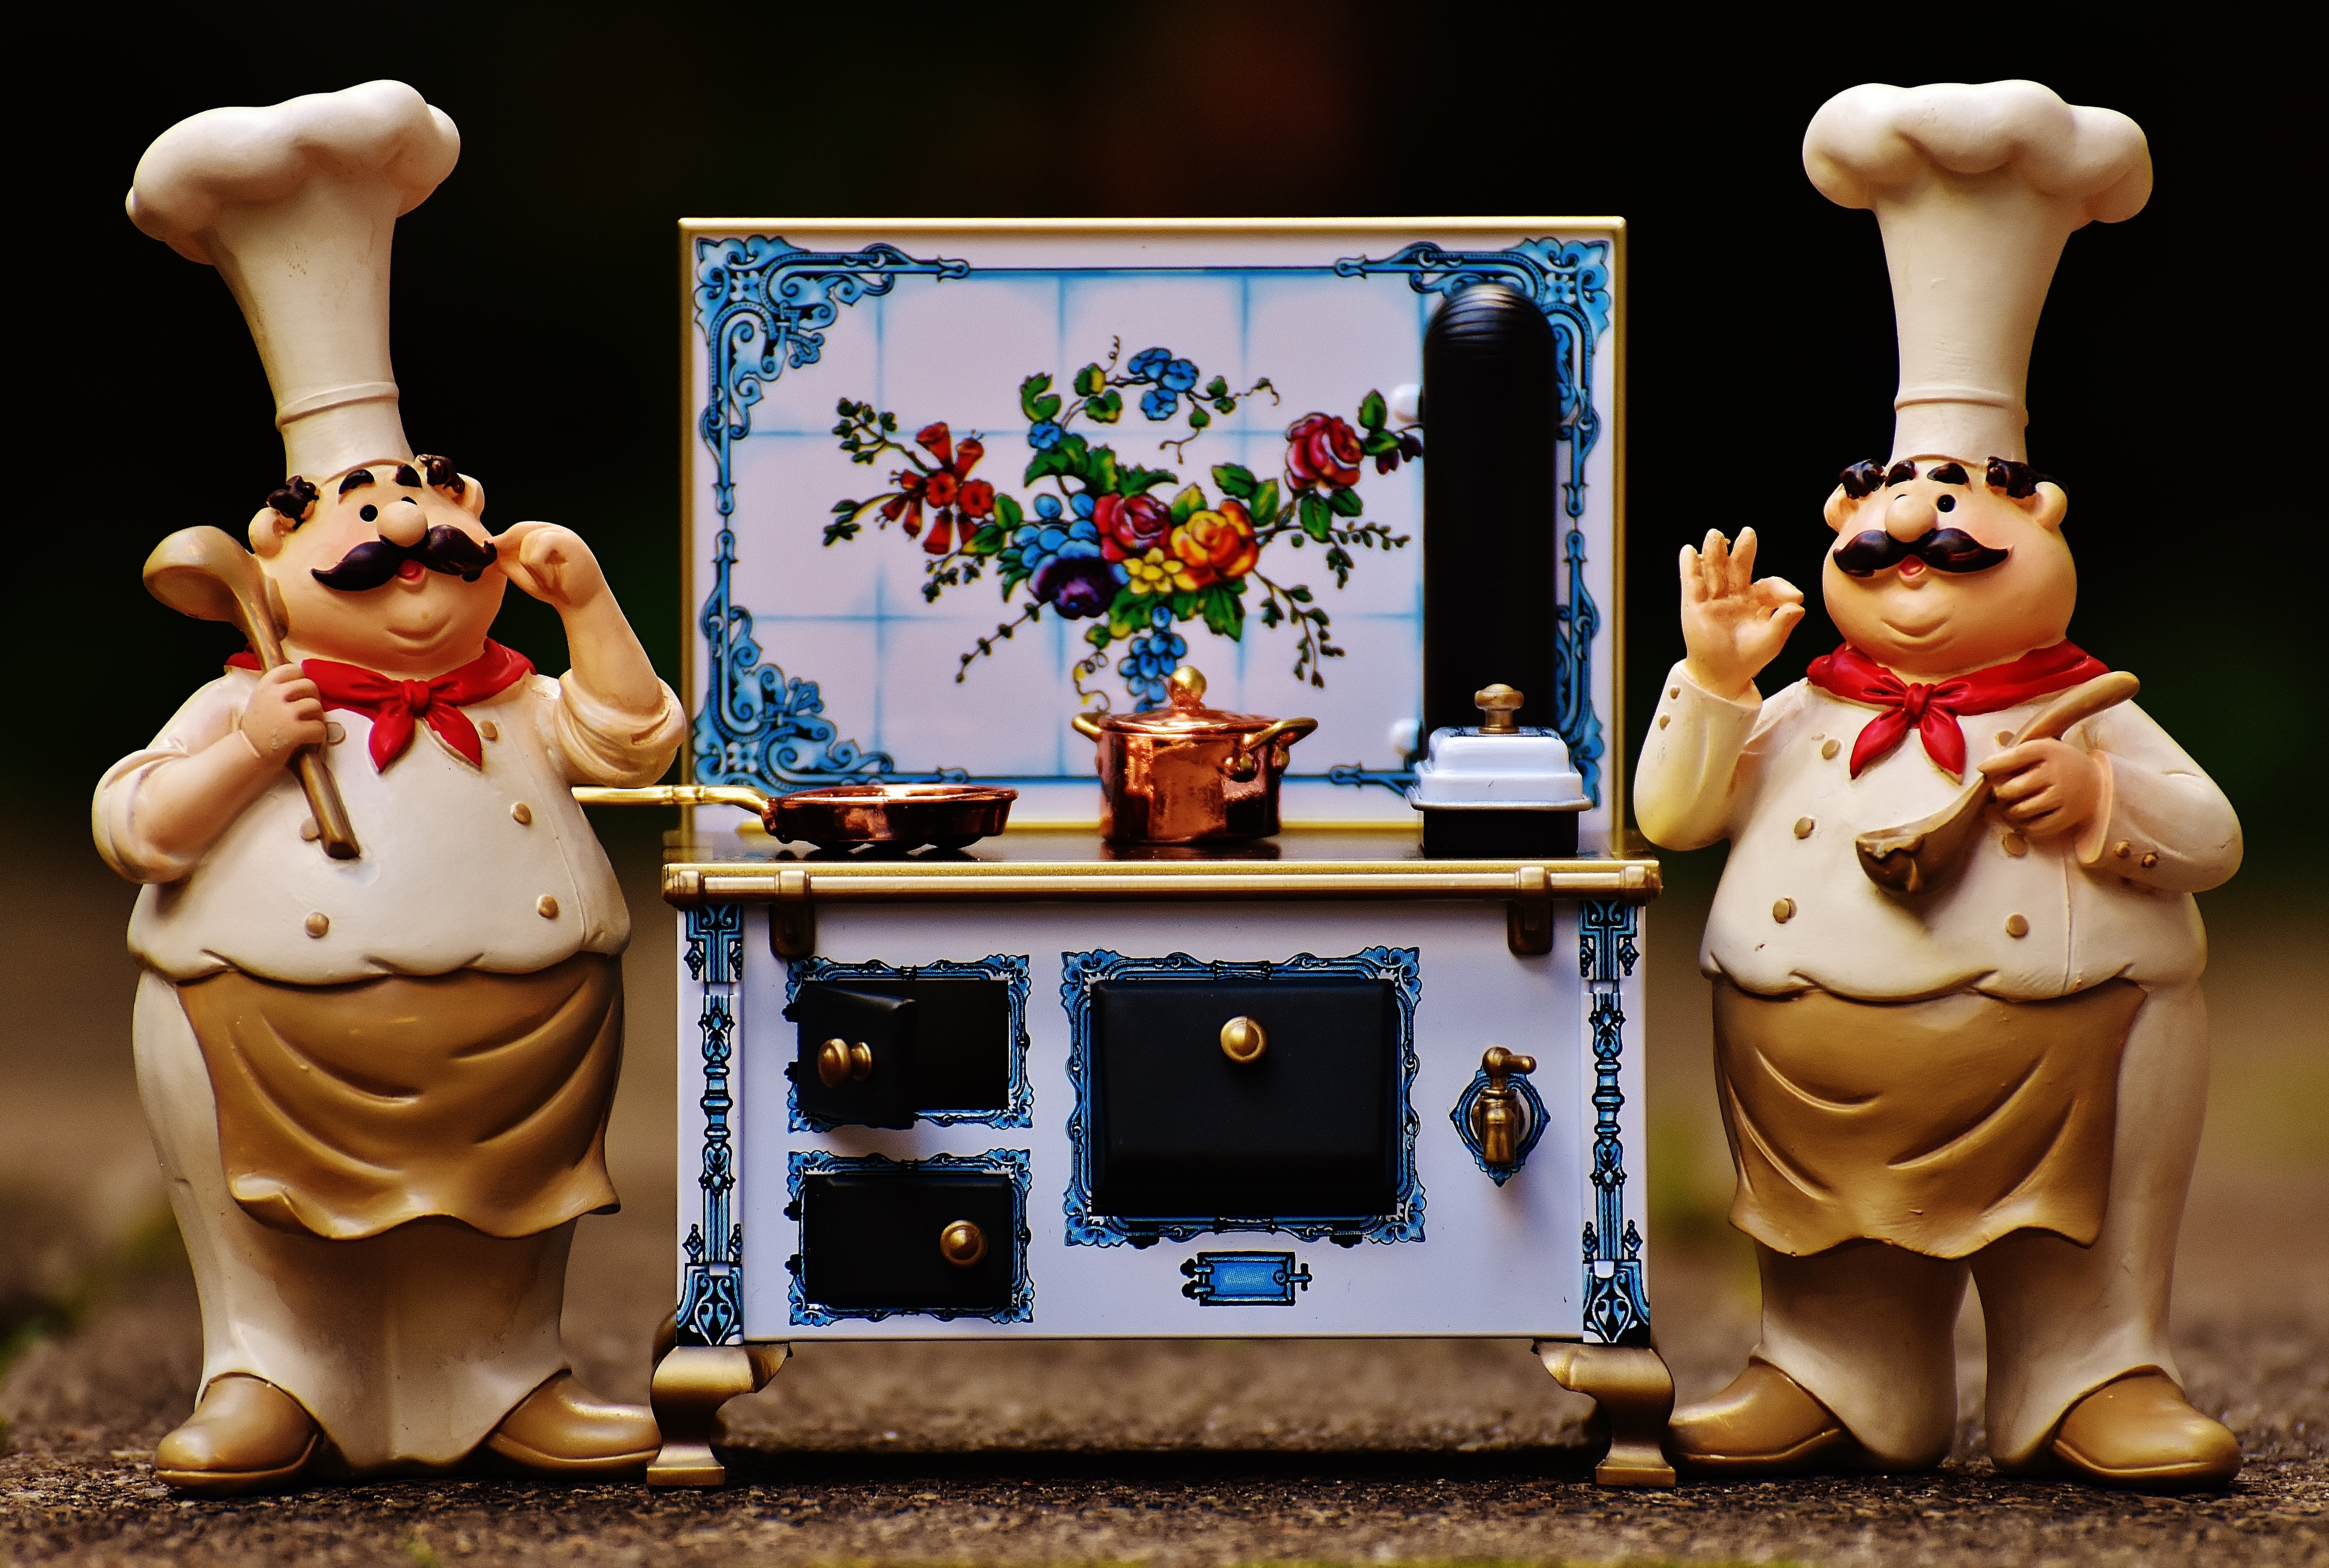
play, sweet, cute, pot, statue, food, cooking, kitchen, gourmet, christmas, eat, toy, pan, preparation, fig, stove, figurine, funny, games, cartoon, chefs